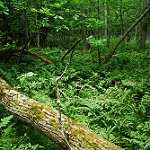
Scene: Outdoor